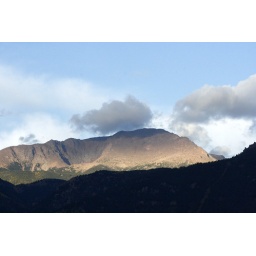
A bear rolling around on a rock in the distance. Colorado Springs.